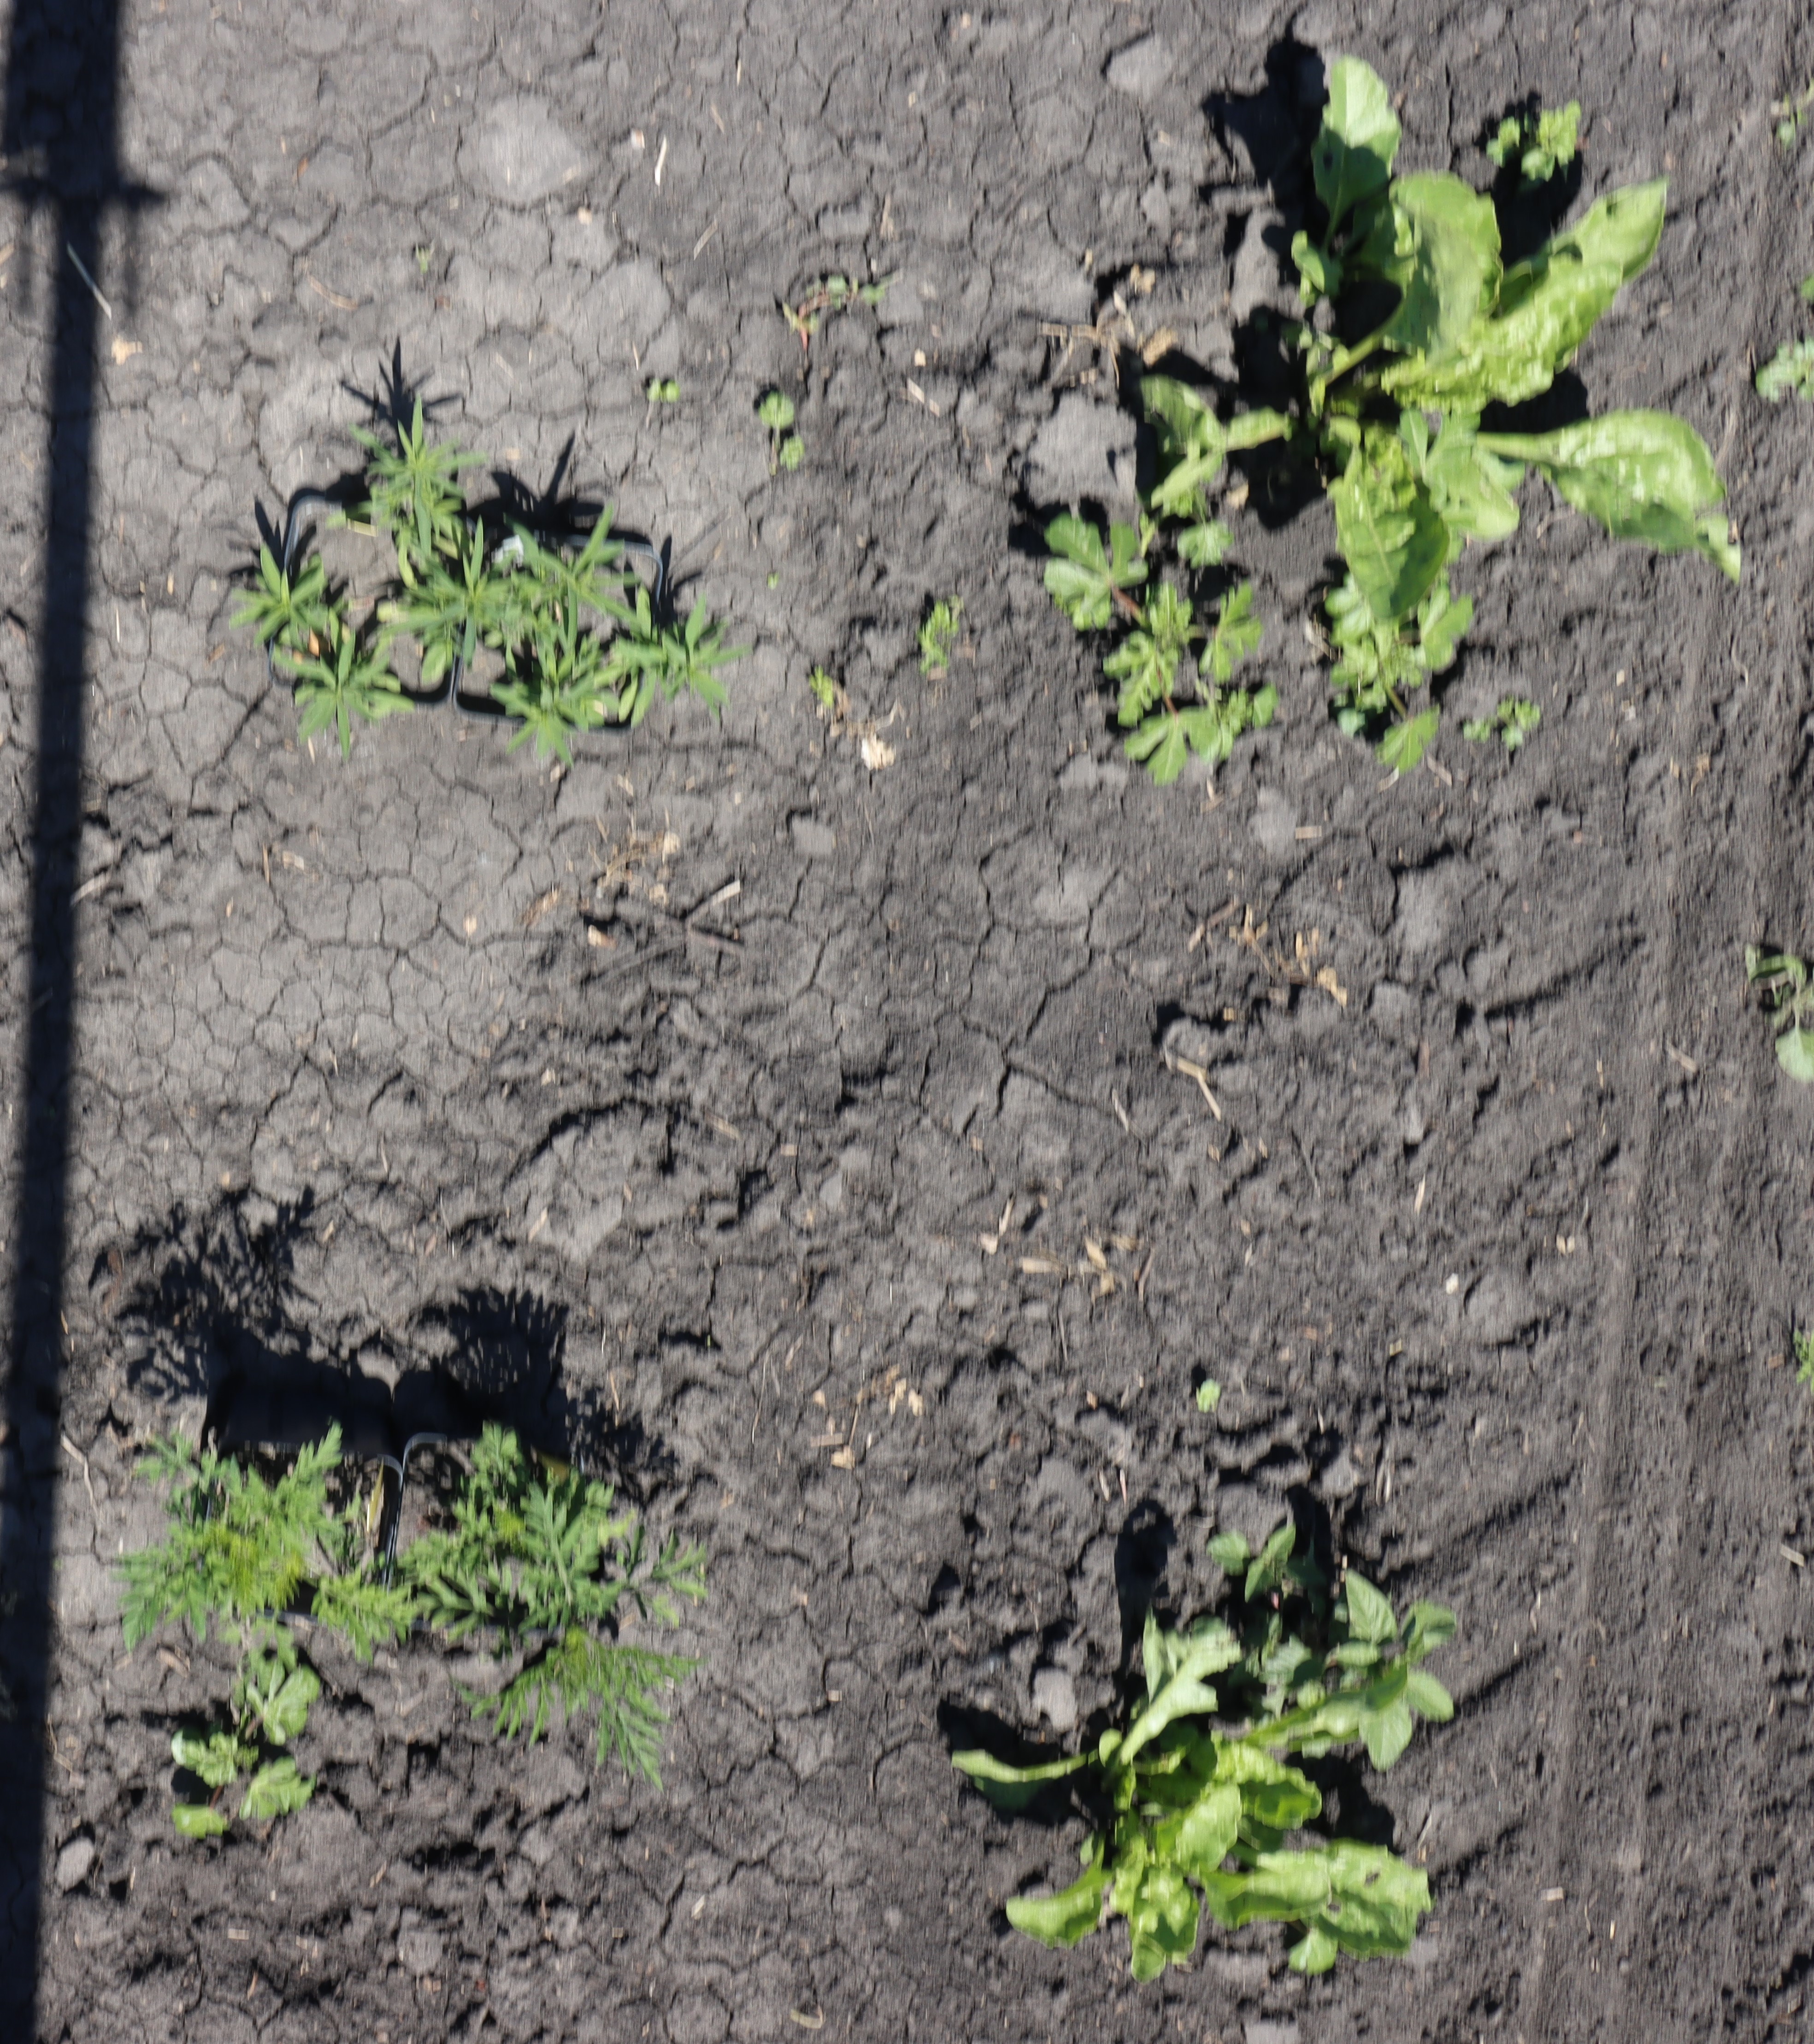
Crop: Sugar beet
Objects: Kochia, Kochia, Kochia, Ragweed, Ragweed, Sugar beet, Sugar beet